White City (Indianapolis)

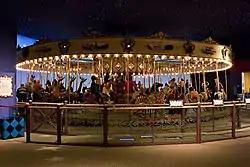
Broad Ripple Park Carousel, now located at The Children's Museum of Indianapolis

By 1938 the park boasted of its concrete pool, billed as "the world's largest", of free parking, a new ballroom, and mechanized rides. The Board of Parks Commission of Indianapolis bought the property on May 18, 1945, paying $131,500 for the property, and converted the grounds into a city park, which was once again named Broad Ripple Park. The city filled in the swimming pool, sold some of the remaining rides, and destroyed all of the unsold ones except for the 1917-vintage carousel, which it continued to operate until the carousel's condition deteriorated.